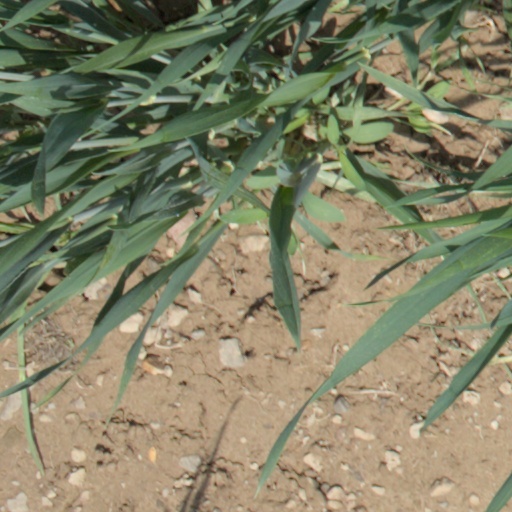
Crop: wheat